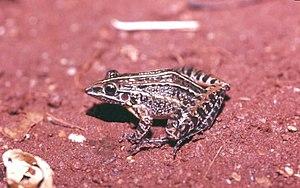
Leptodactylus furnarius est une espèce d'amphibiens de la famille des Leptodactylidae.